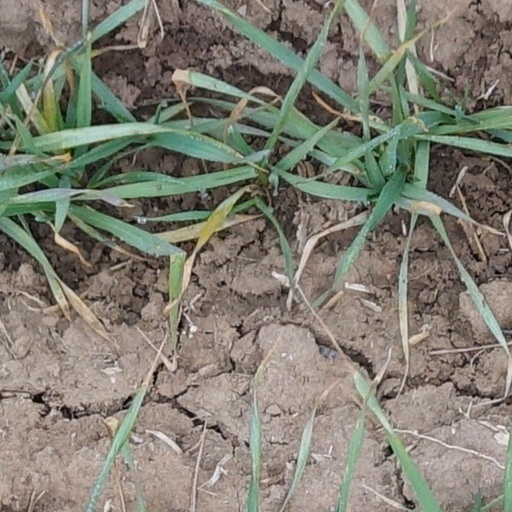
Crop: wheat